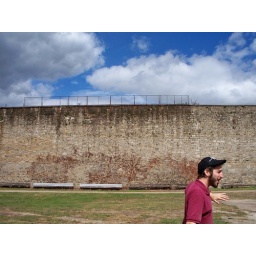
fence to prevent fly balls or home run balls from the ball field in ESP